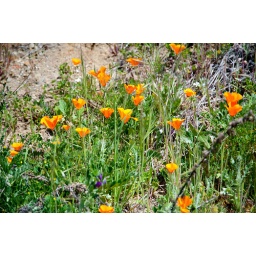
flowers on route 85 between route 35 and highway 1 in California